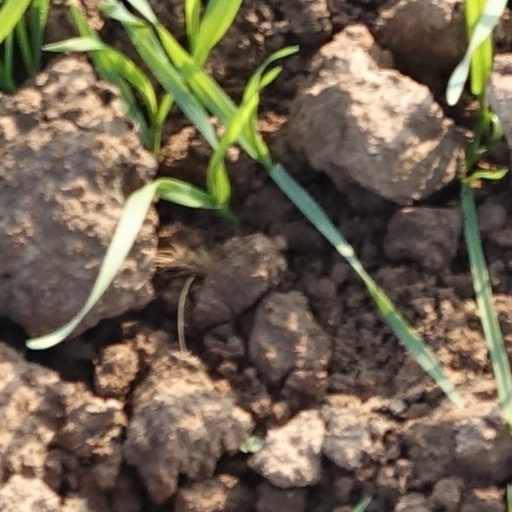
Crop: wheat